Golden Gate University School of Law

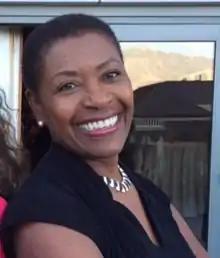
Diana Becton (JD 1985)

The school was approved by the Committee of Bar Examiners of the State Bar of California in 1940. It was also a member of the Association of American Law Schools (AALS). On an institution-wide basis, Golden Gate University has been accredited by the Western Association of Schools and Colleges (WASC) since 1959. The university has been accredited by what is now the Northwest Association of Accredited Schools since 1950.